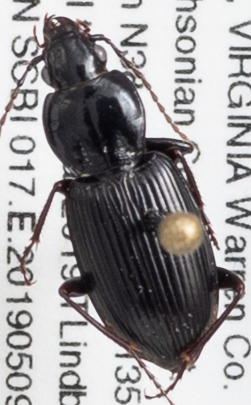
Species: Pterostichus mutus
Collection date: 2019-05-09
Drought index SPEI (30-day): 1.13
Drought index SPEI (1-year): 2.09
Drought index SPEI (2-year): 2.09